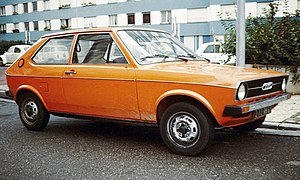
Audi / Tidligere modeller
Audi er en bilfabrikant med hovedsæde i Ingolstadt i Tyskland og blev grundlagt 25. april 1910 af August Horch.